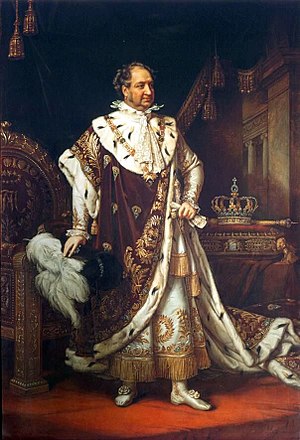
Maximilian 1. Joseph af Bayern
Maximilian 1. Joseph var hertug af Zweibrücken fra 1795 til 1799, kurfyrste af Bayern fra 1799 til 1805 og konge af Bayern fra 1806 til 1825.